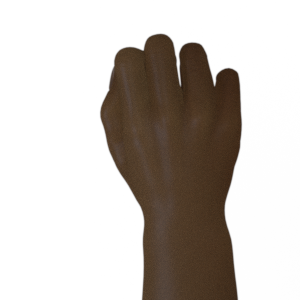
Label: rock